2015 World Championships in Athletics – Men's 10,000 metres

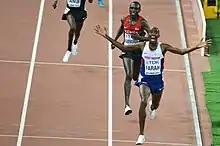
Victorious Mo Farah

The men's 10,000 metres at the 2015 World Championships in Athletics was held at the Beijing National Stadium on 22 August.